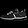
Label: Sneaker